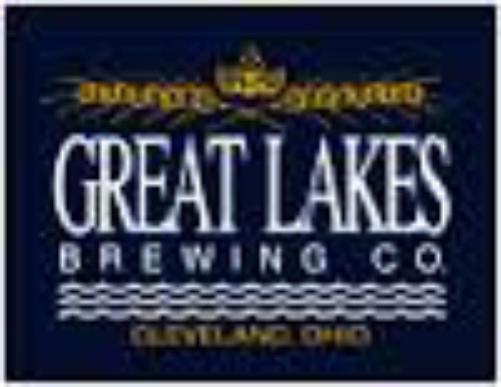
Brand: great lakes
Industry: Food